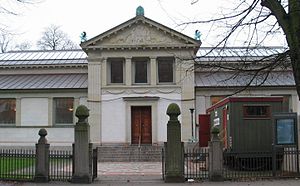
København / Kultur og oplevelser / Museer
Den Hirschsprungske Samling 2004.
Den Hirschsprungske Samling. Museet er under restaurering i 2004, derfor ses en skurvogn foran hovedindgangen fra Stockholmsgade.
København er Danmarks hovedstad og er med 1.330.993 indbyggere landets største byområde omfattende 18 kommuner eller dele heraf. Fra 1. januar 2007 er byen en del af Region Hovedstaden og for de sydlige deles vedkommende af Region Sjælland. Centrum for byområdet udgøres af Københavns Kommune, areal 90,10 km², der med over 630.000 indbyggere og forventet 665.000 indbyggere i 2027 er Danmarks mest folkerige kommune, og enklaven Frederiksberg Kommune, areal 8,70 km², med omkring 104.000 indbyggere.